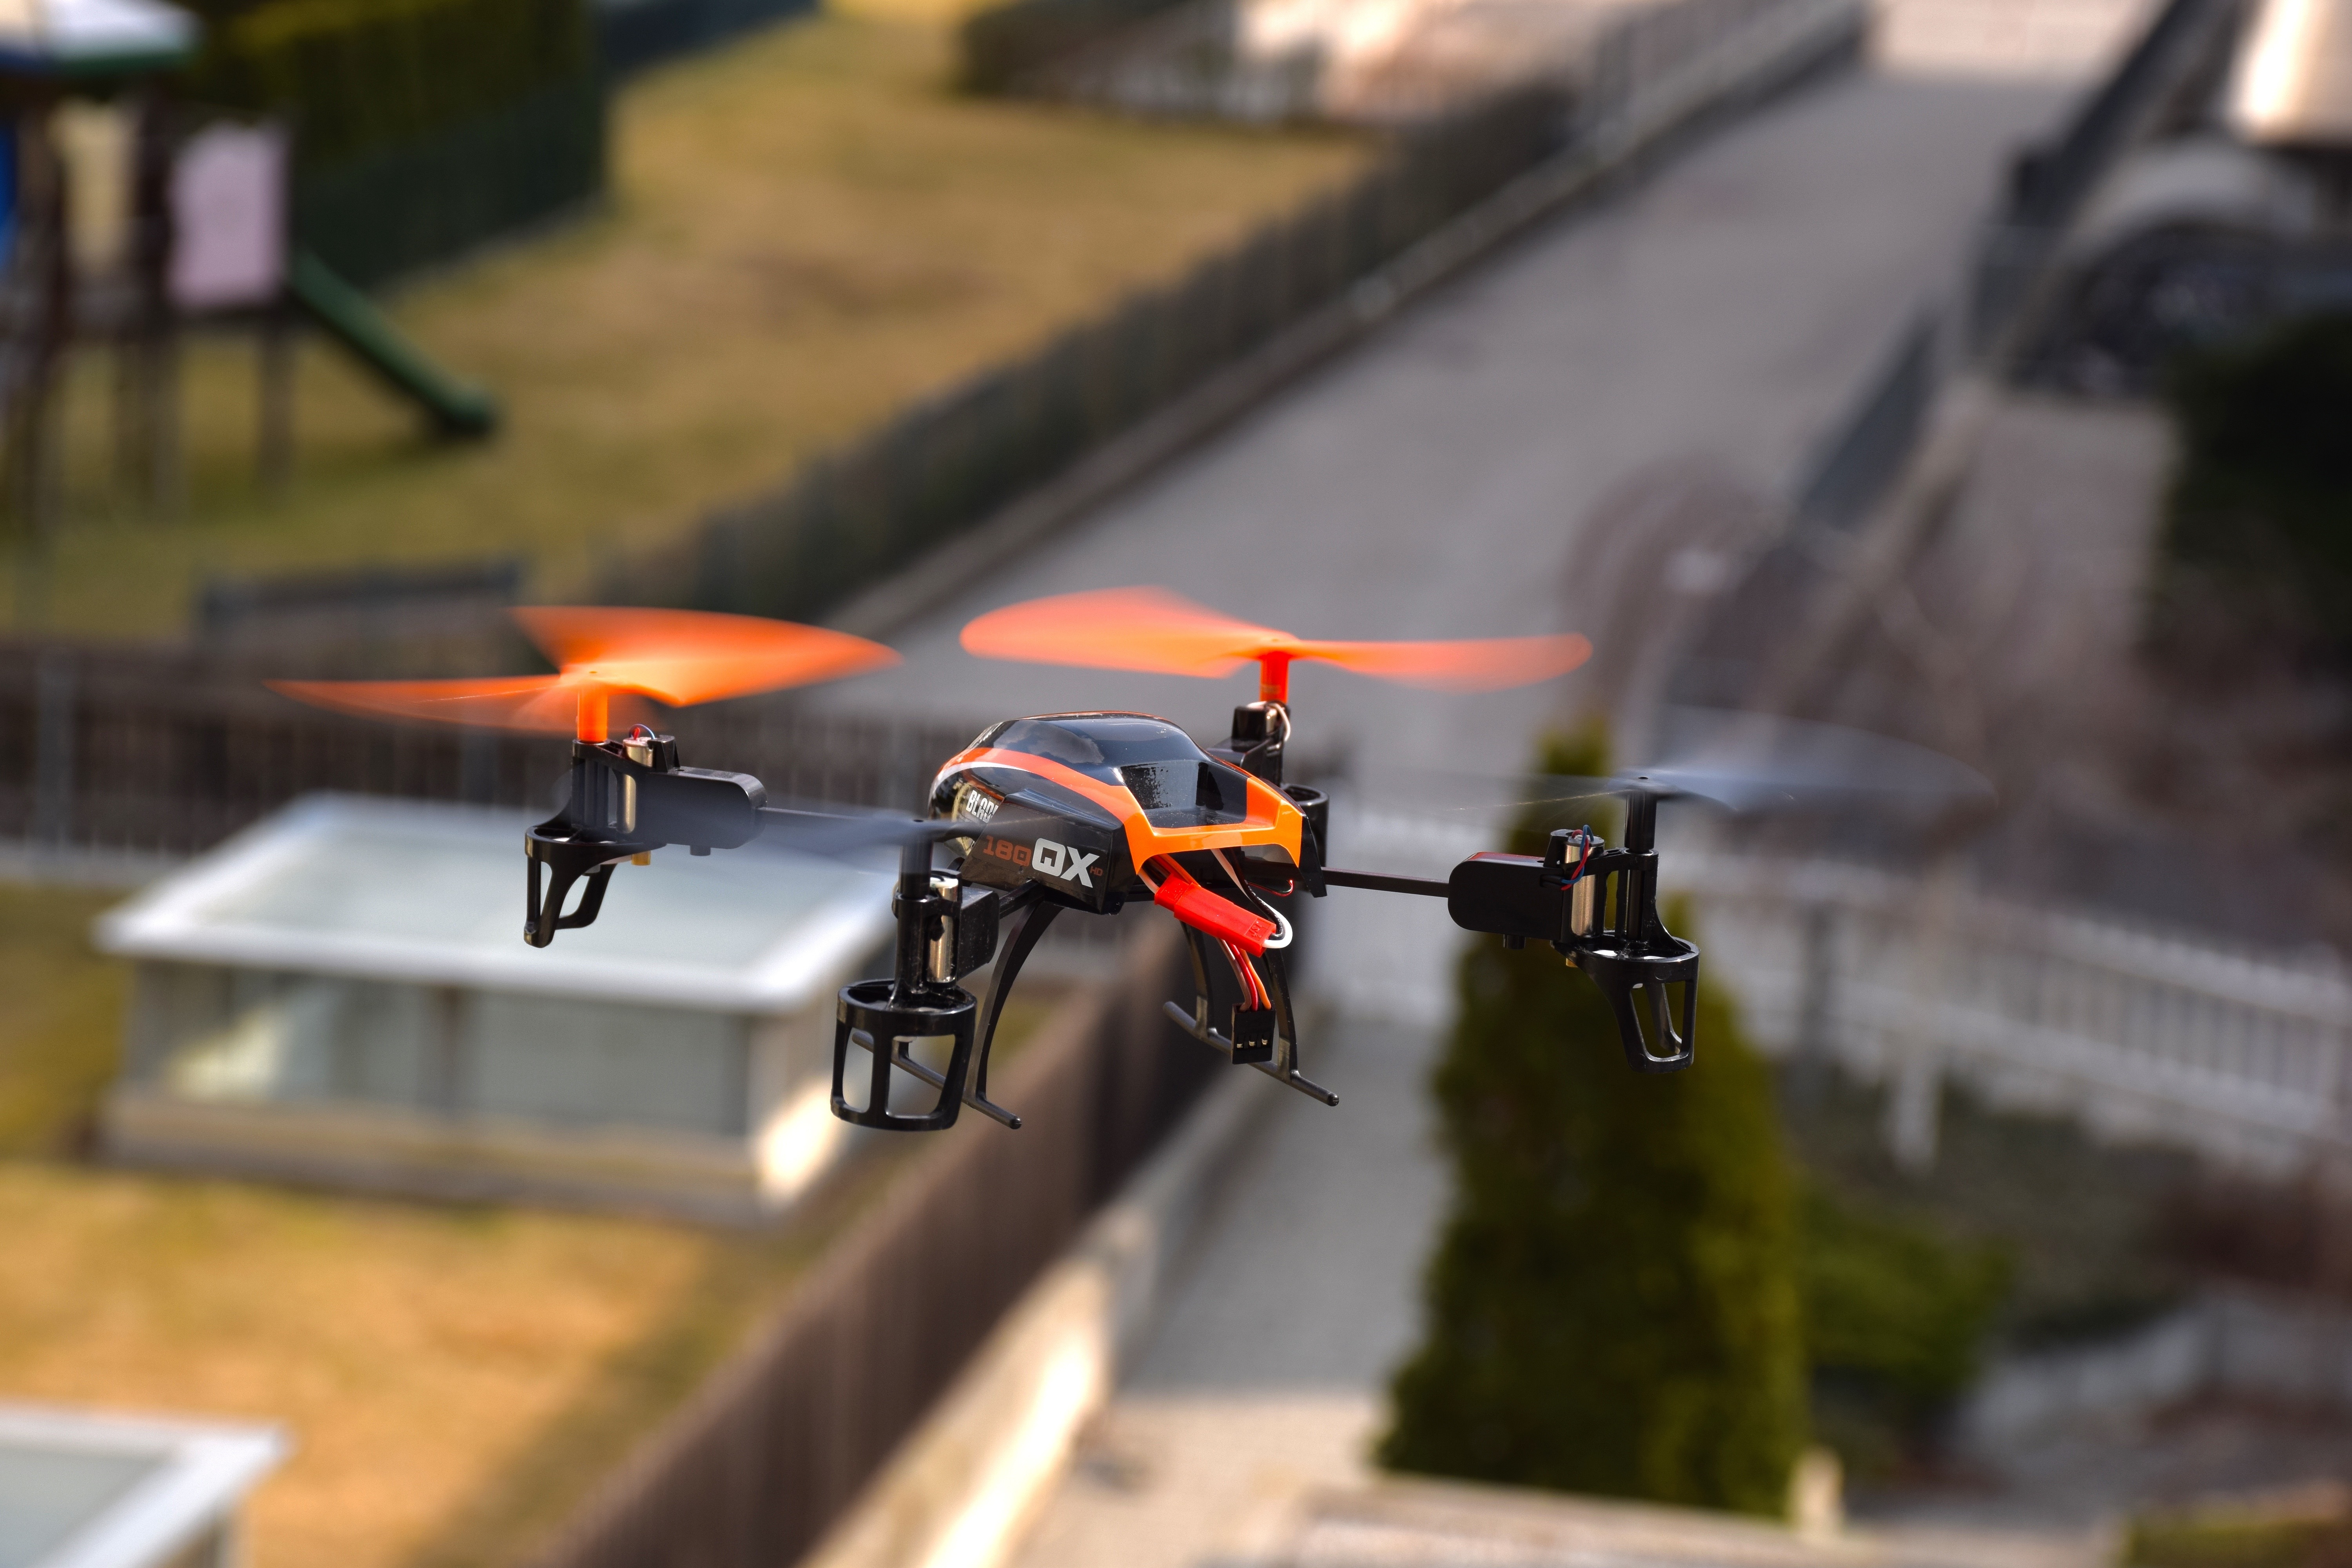
bicycle, airplane, aircraft, model, vehicle, extreme sport, electronic, mountain bike, drone, racing, toys, rc, propeller, rotors, freeride, screenshot, quadrocopter, flying machine, auto racing, model helicopter, bicycle motocross, blade 180 qx hd